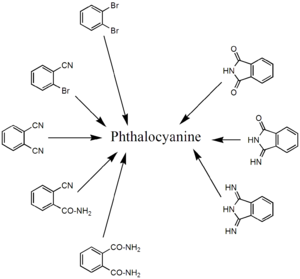
Introduite en 1938, la phtalocyanine est un pigment synthétique employé dans l'industrie pour fabriquer des encres.